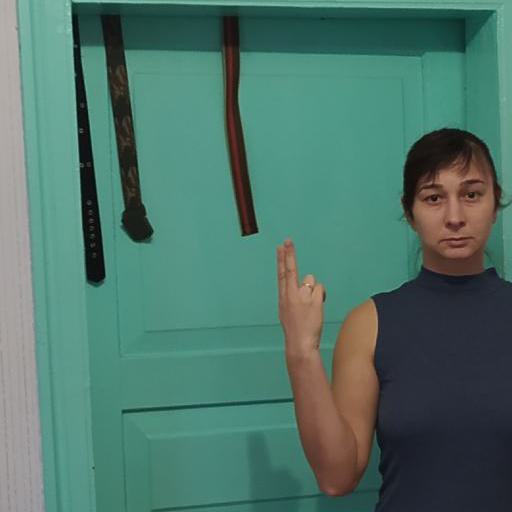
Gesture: two_up_inverted